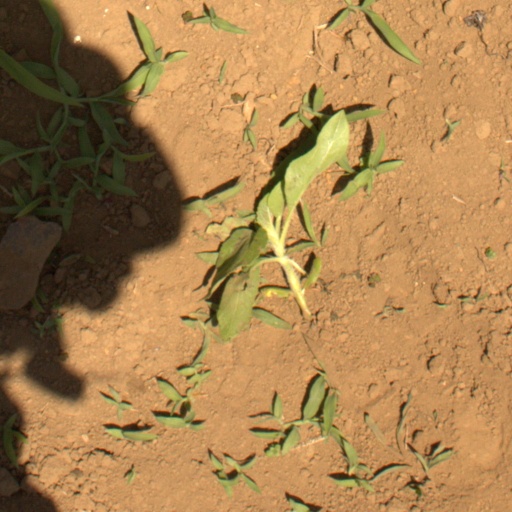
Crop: Jerusalem artichoke